List of members of the Gregorian mission

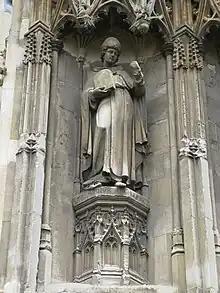
Stone statue of a standing man wearing robes and a mitre, carrying a tablet in one hand and holding his other hand up.

The Gregorian mission was a group of Italian monks and priests sent by Pope Gregory the Great to Britain in the late 6th and early 7th centuries to convert and Christianize the Anglo-Saxons from their native Anglo-Saxon paganism. The first group consisted of about 40 monks and priests, some of whom had been monks in Gregory's own monastery in Rome. After a long trip, during which they almost gave up and returned to Rome, they arrived in the Anglo-Saxon kingdom of Kent in 597. Gregory sent a second group of missionaries in 601 as reinforcements, along with books and relics for the newly founded churches. From Kent, the missionaries spread to the East Anglian kingdom and to the north of Britain, but after King Æthelberht of Kent's death, the mission was mostly confined to Kent. Another mission was sent to the kingdom of Northumbria when Æthelberht's daughter married King Edwin of Northumbria around 625. After Edwin's death in 633, a pagan backlash against Christianization occurred, and the mission was again confined to Kent; most of the missionaries fled Northumbria because they feared the pagans who returned to power after Edwin's death.